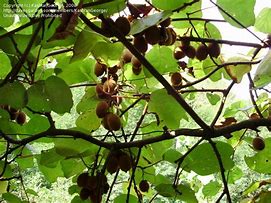
Label: Kiwi